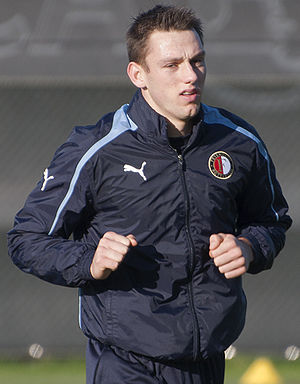
Stefan de Vrij
Stefan de Vrij er en hollandsk fodboldspiller.